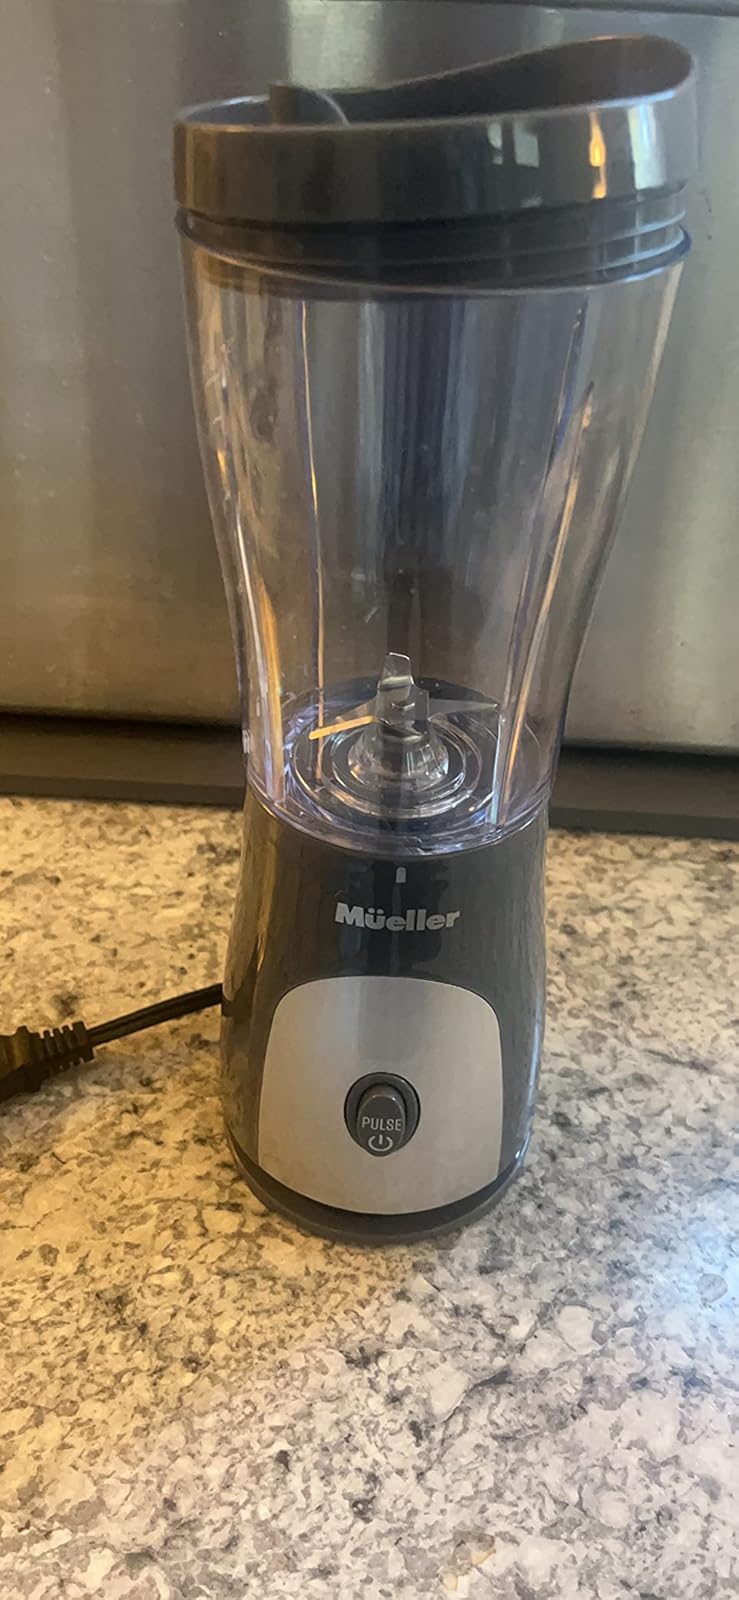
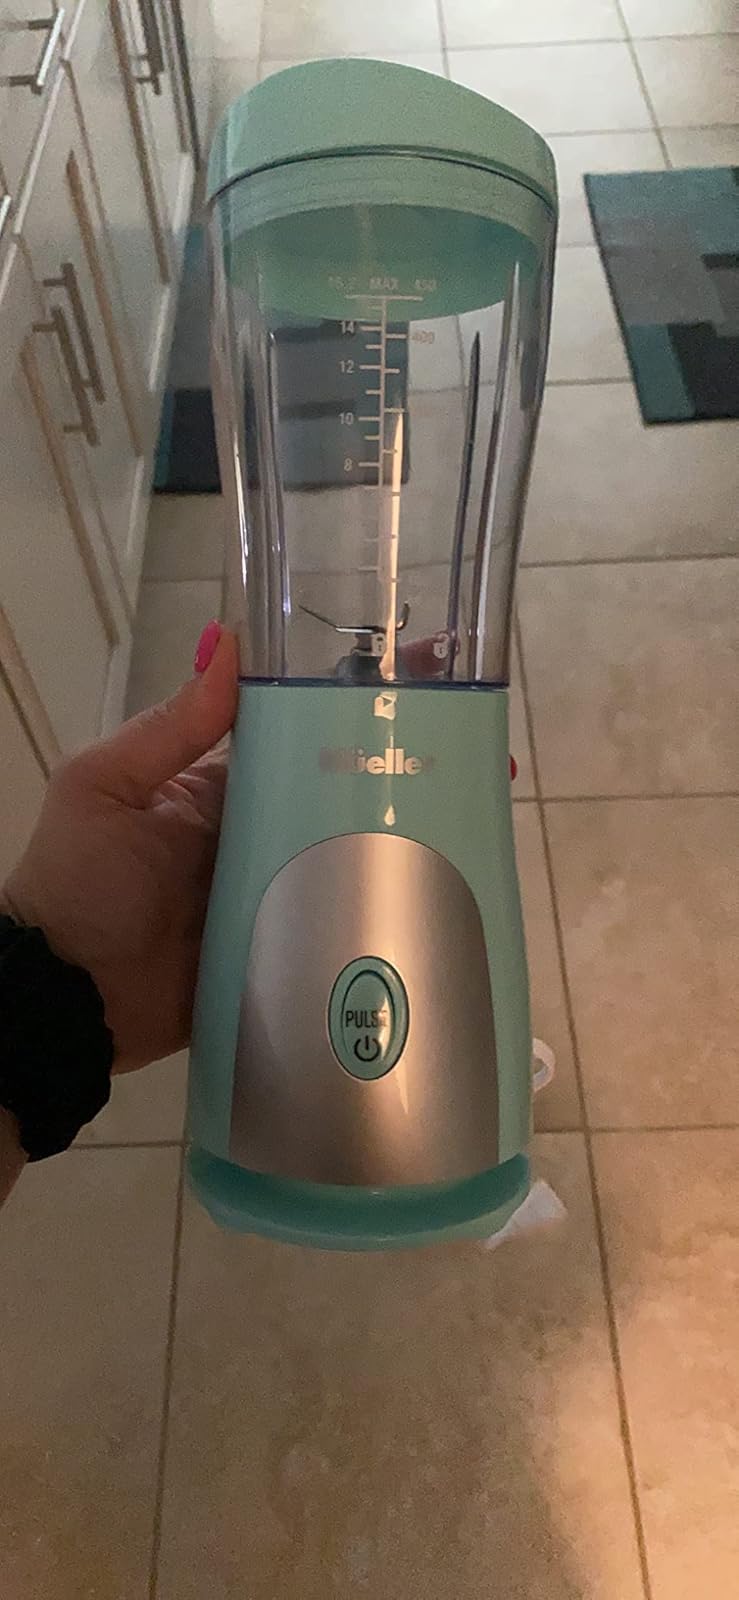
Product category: items_blender
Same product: no